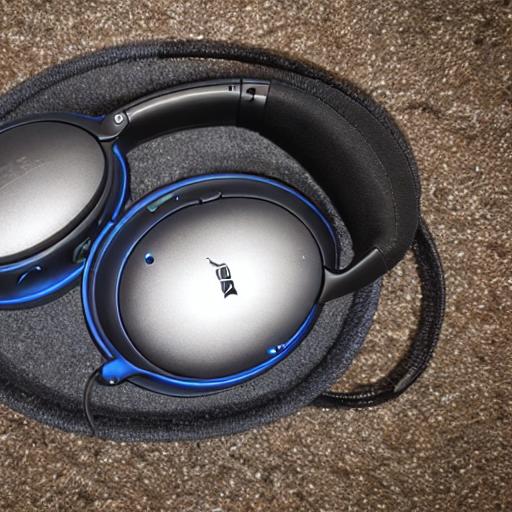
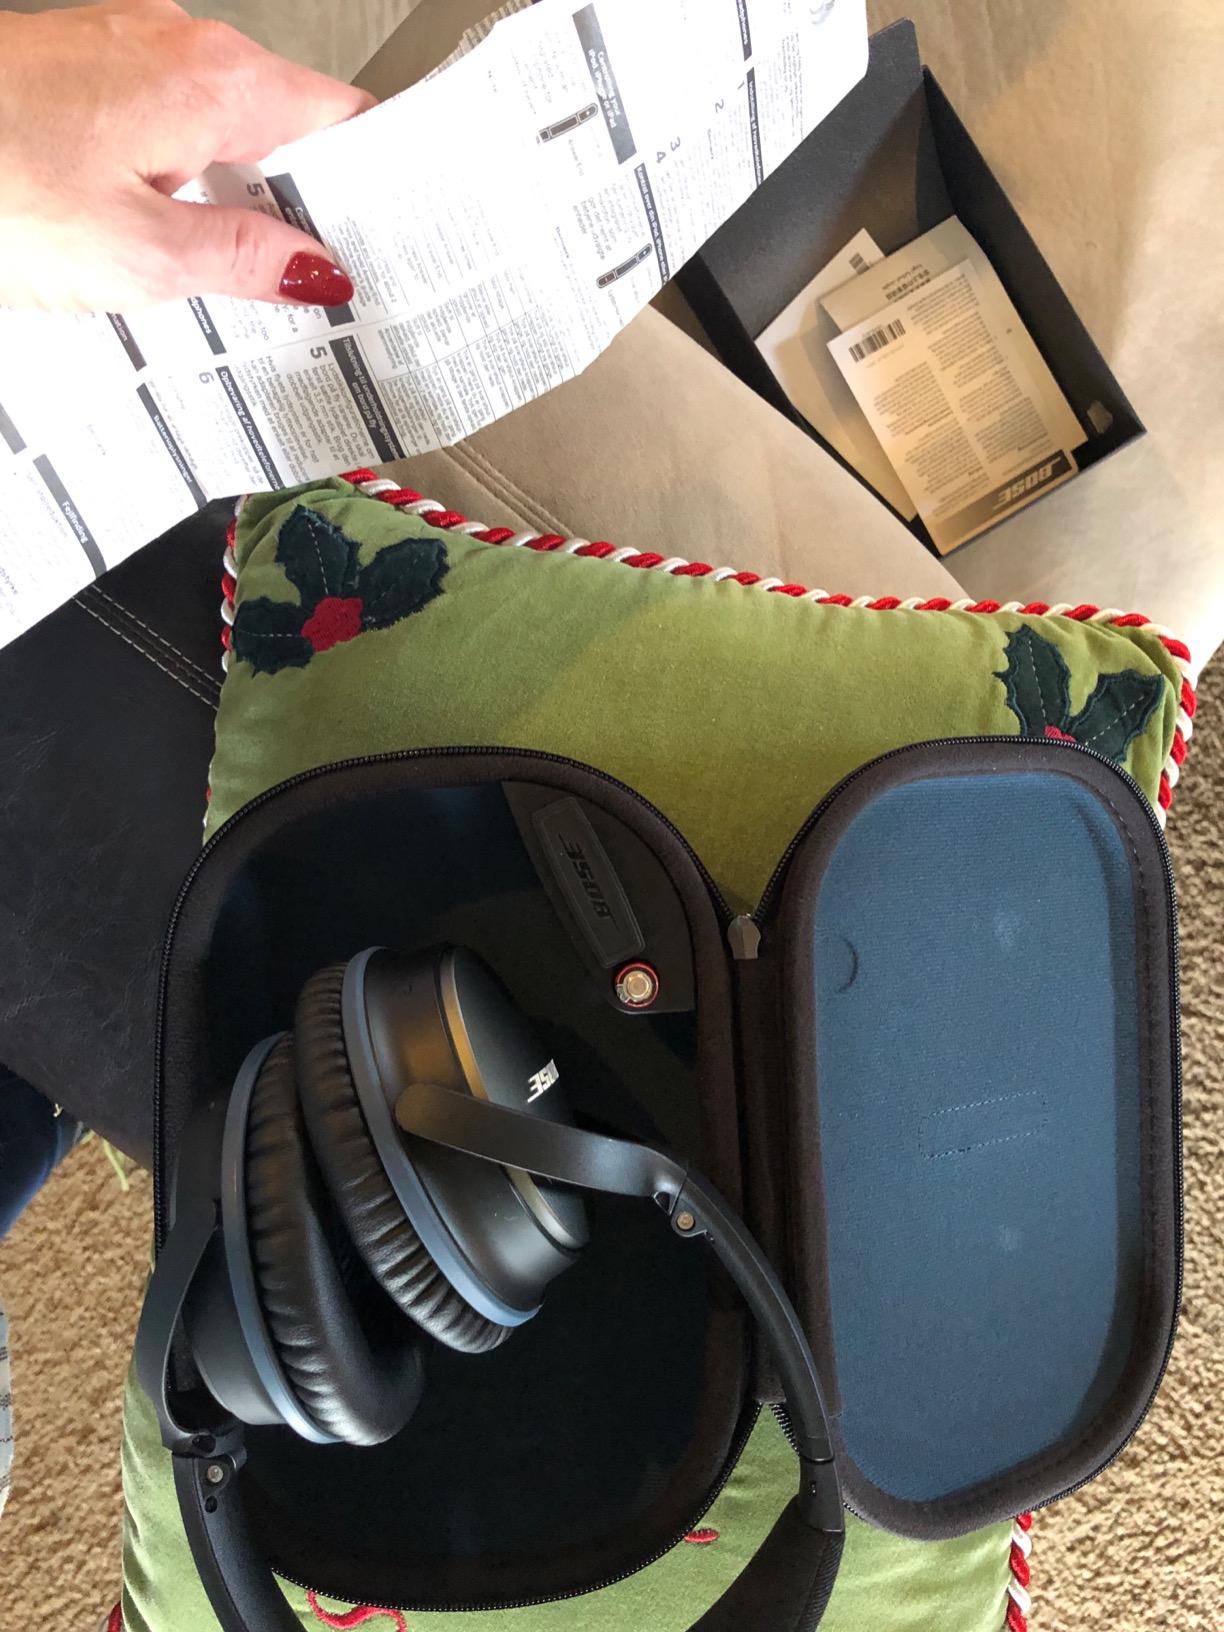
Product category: headphones
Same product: no